2008 Iditarod

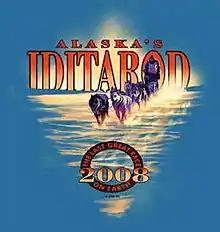

The 2008 Iditarod featured 95 mushers and dog teams. The 36th Annual Iditarod Trail Sled Dog Race ceremonially began on Saturday March 1, 2008. The competitive start was the next day.